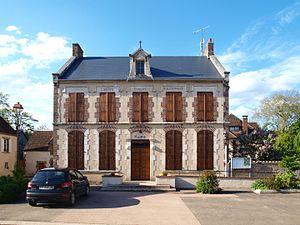
Dracy-sur-Ouanne (Yonne, France)
Dracy, également nommée localement Dracy-sur-Ouanne, est une commune française située dans le département de l'Yonne en région Bourgogne-Franche-Comté.